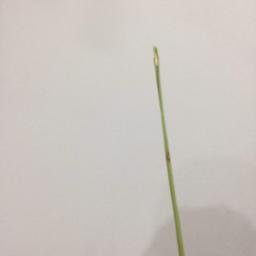
Label: Rice___Leaf_Blast